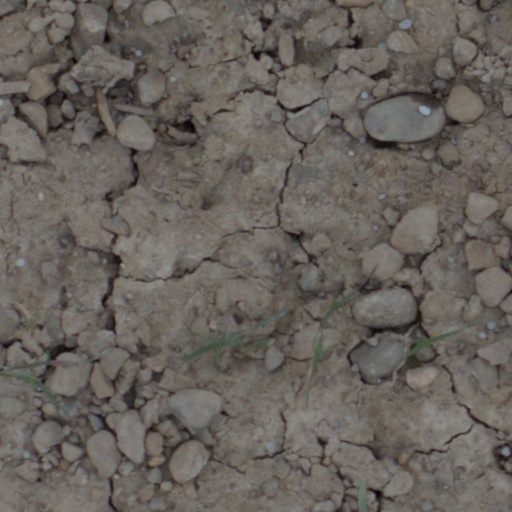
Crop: wheat